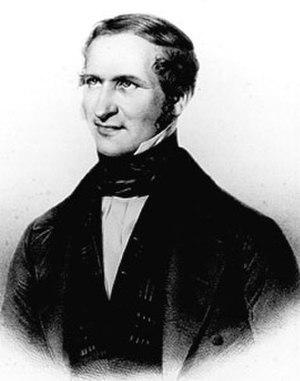
Gustav Rose, né le 18 mars 1798 à Berlin et mort le 15 juillet 1873 à Berlin, est un minéralogiste allemand. Il est le frère du minéralogiste Heinrich Rose, le fils du pharmacologue Valentin Rose et le père du chirurgien Edmund Rose et du philologue classique Valentin Rose.